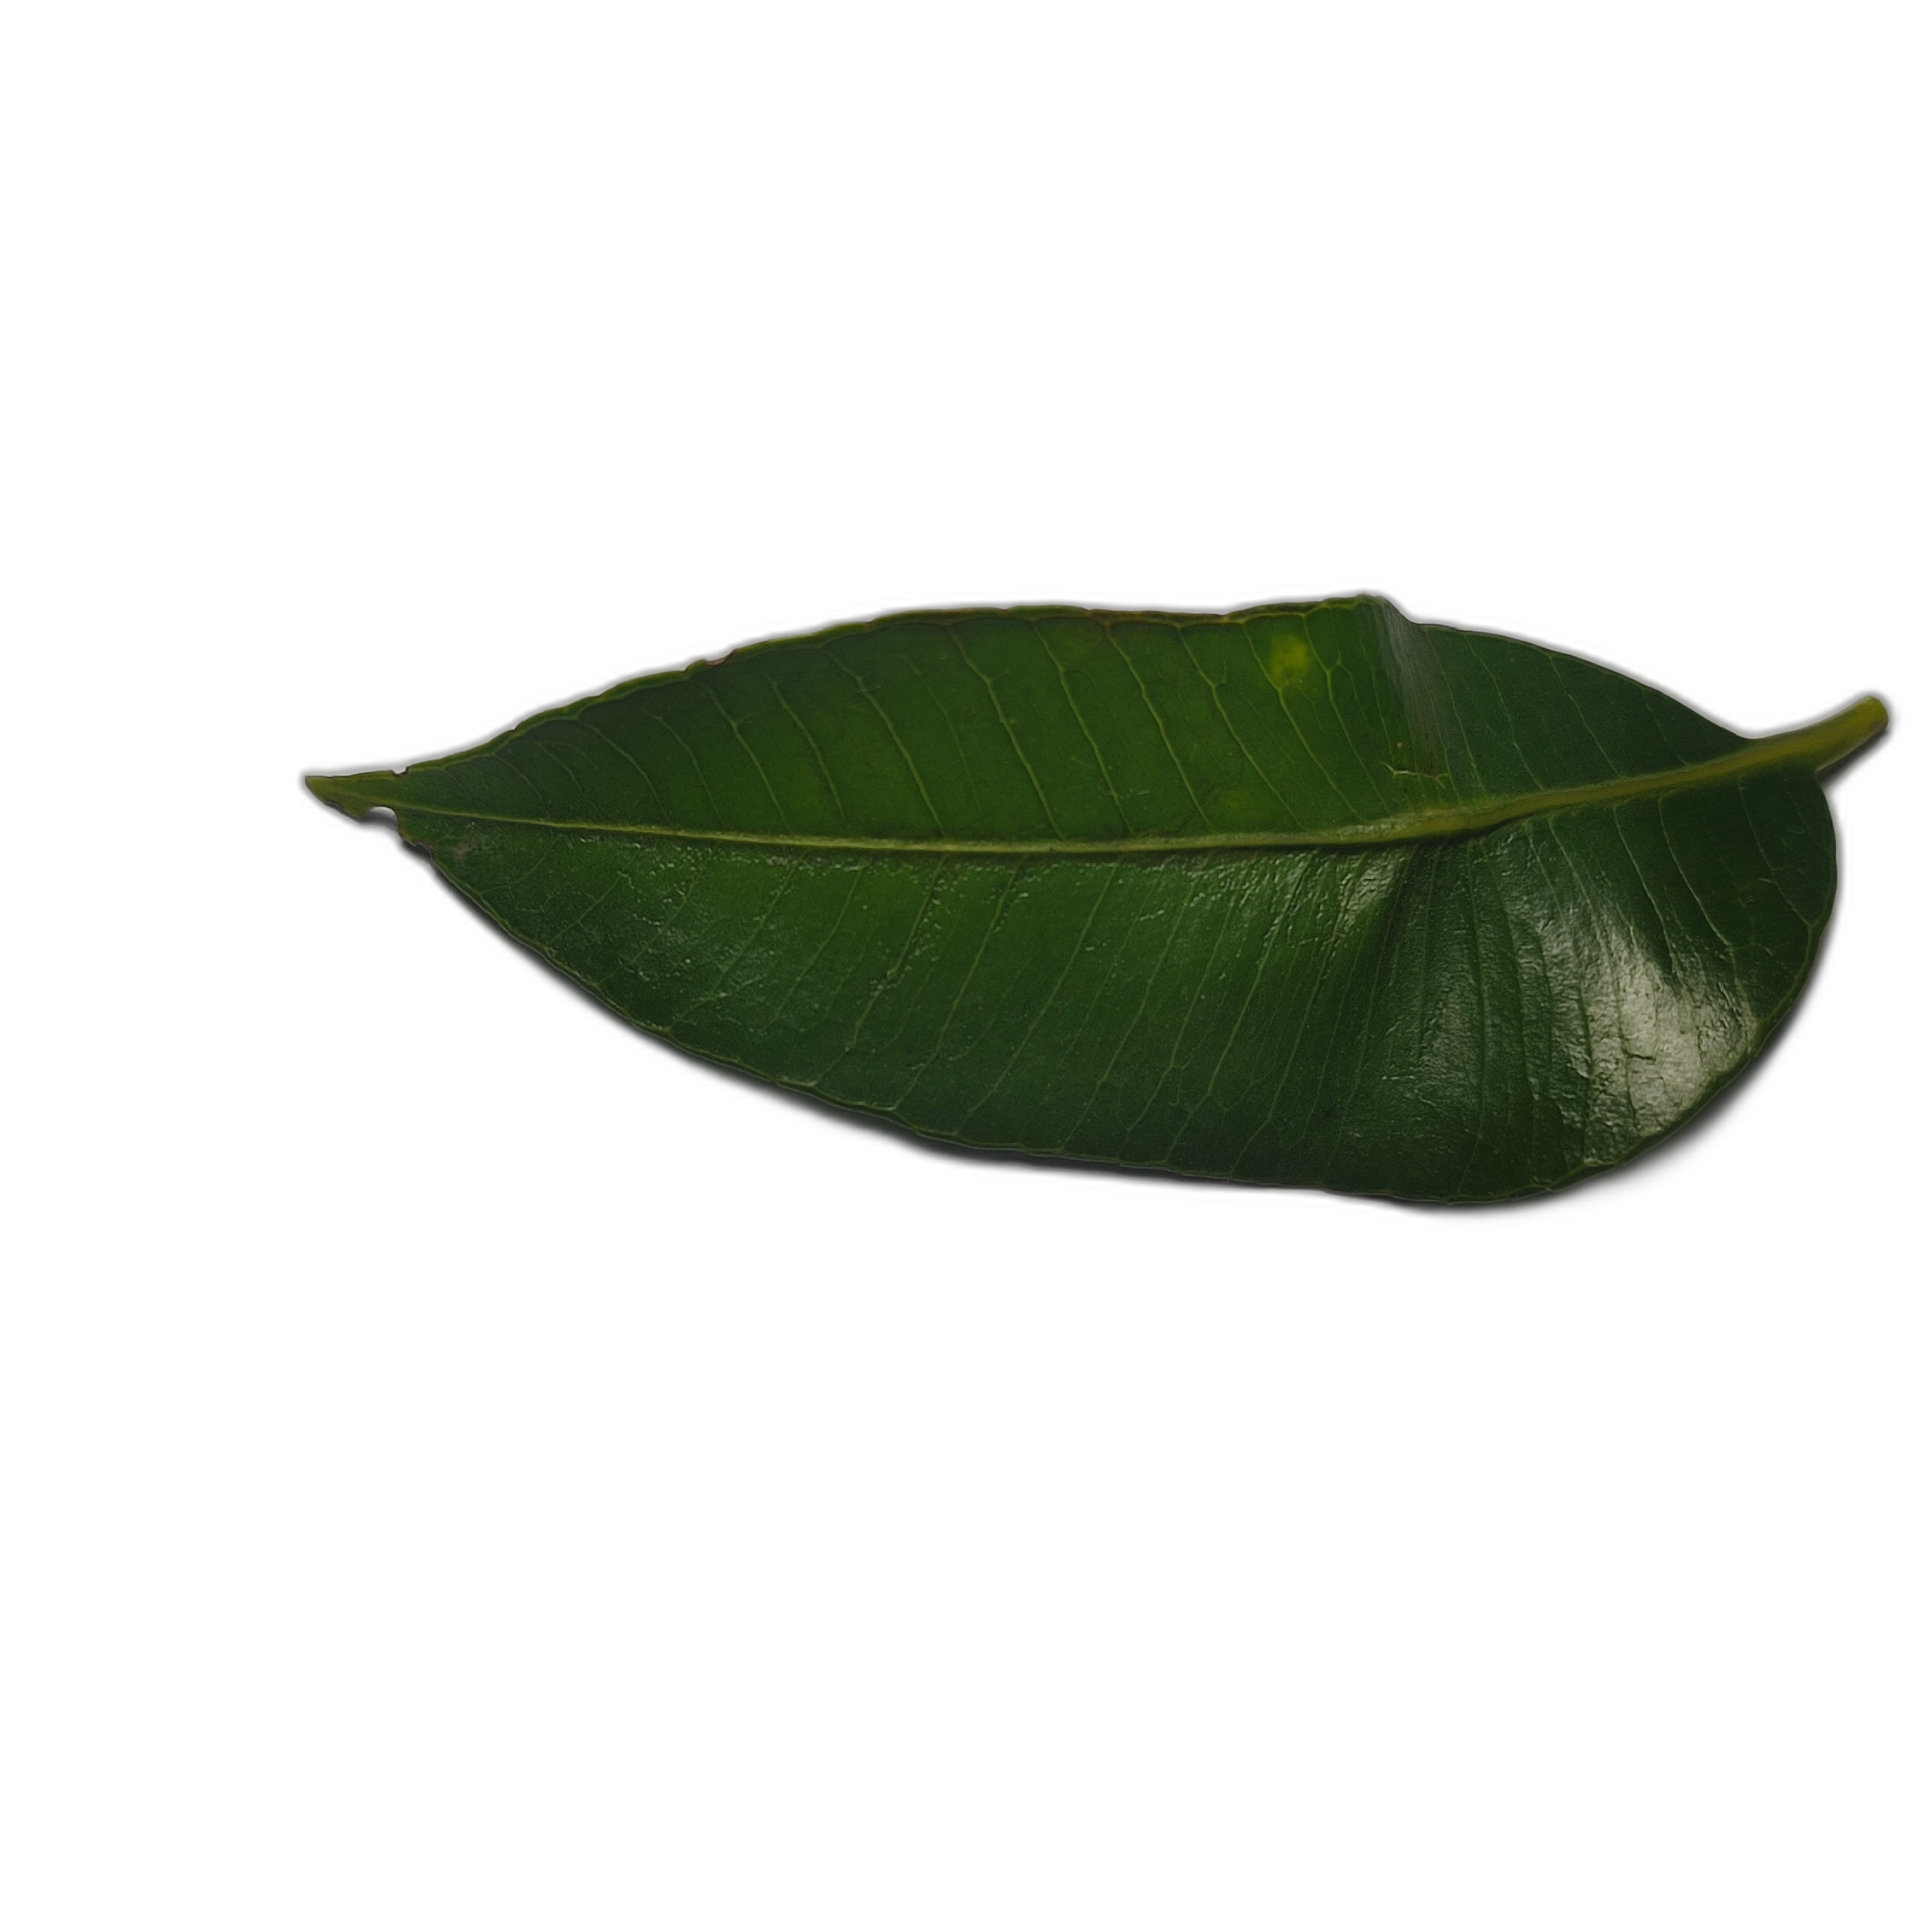
Label: healthy